Bushfires in Australia

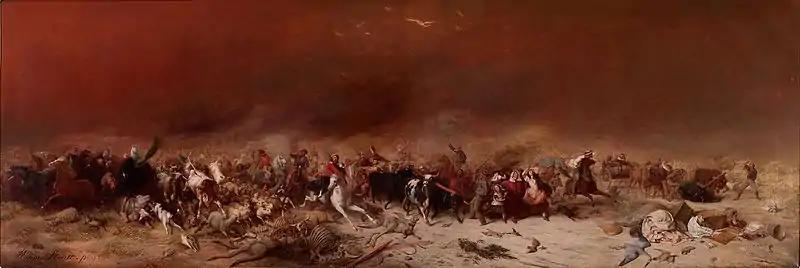
A depiction of the 1851 Black Thursday bushfires in Victoria

According to Tim Flannery ("The Future Eaters"), fire is one of the most important forces at work in the Australian environment. Some plants have evolved a variety of mechanisms to survive or even require bushfires (possessing epicormic shoots or lignotubers that sprout after a fire, or developing fire-resistant or fire-triggered seeds), or even encourage fire (eucalypts contain flammable oils in its leaves) as a way to eliminate competition from less fire-tolerant species. Early European explorers of the Australian coastline noted extensive bushfire smoke. Abel Janszoon Tasman's expedition saw smoke drifting over the coast of Tasmania in 1642 and noted blackened trunks and baked earth in the forests. While charting the east coast in 1770, Captain Cook's crew saw autumn fires in the bush burning on most days of the voyage.